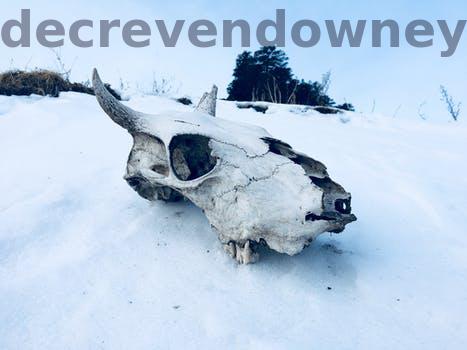
Label: Watermark